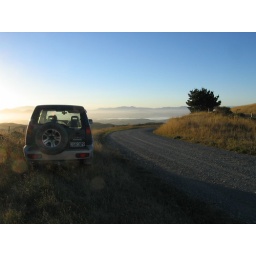
The truck parked for the night on the road to Cape Campbell, Marlborough. Lake Grassmere is in the background.